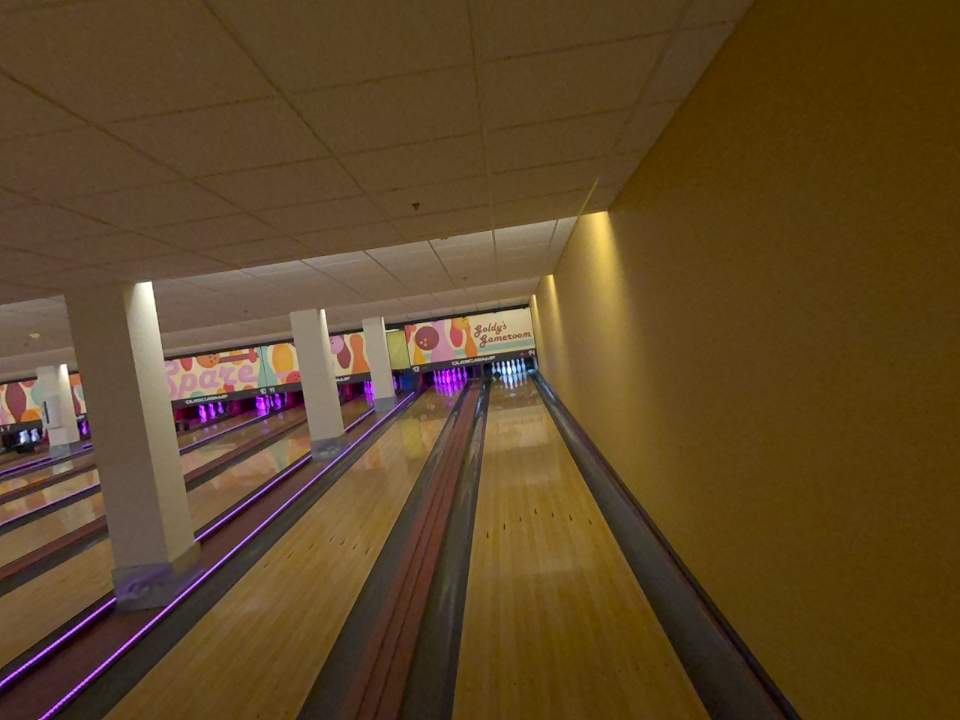
Object: bowling_ball